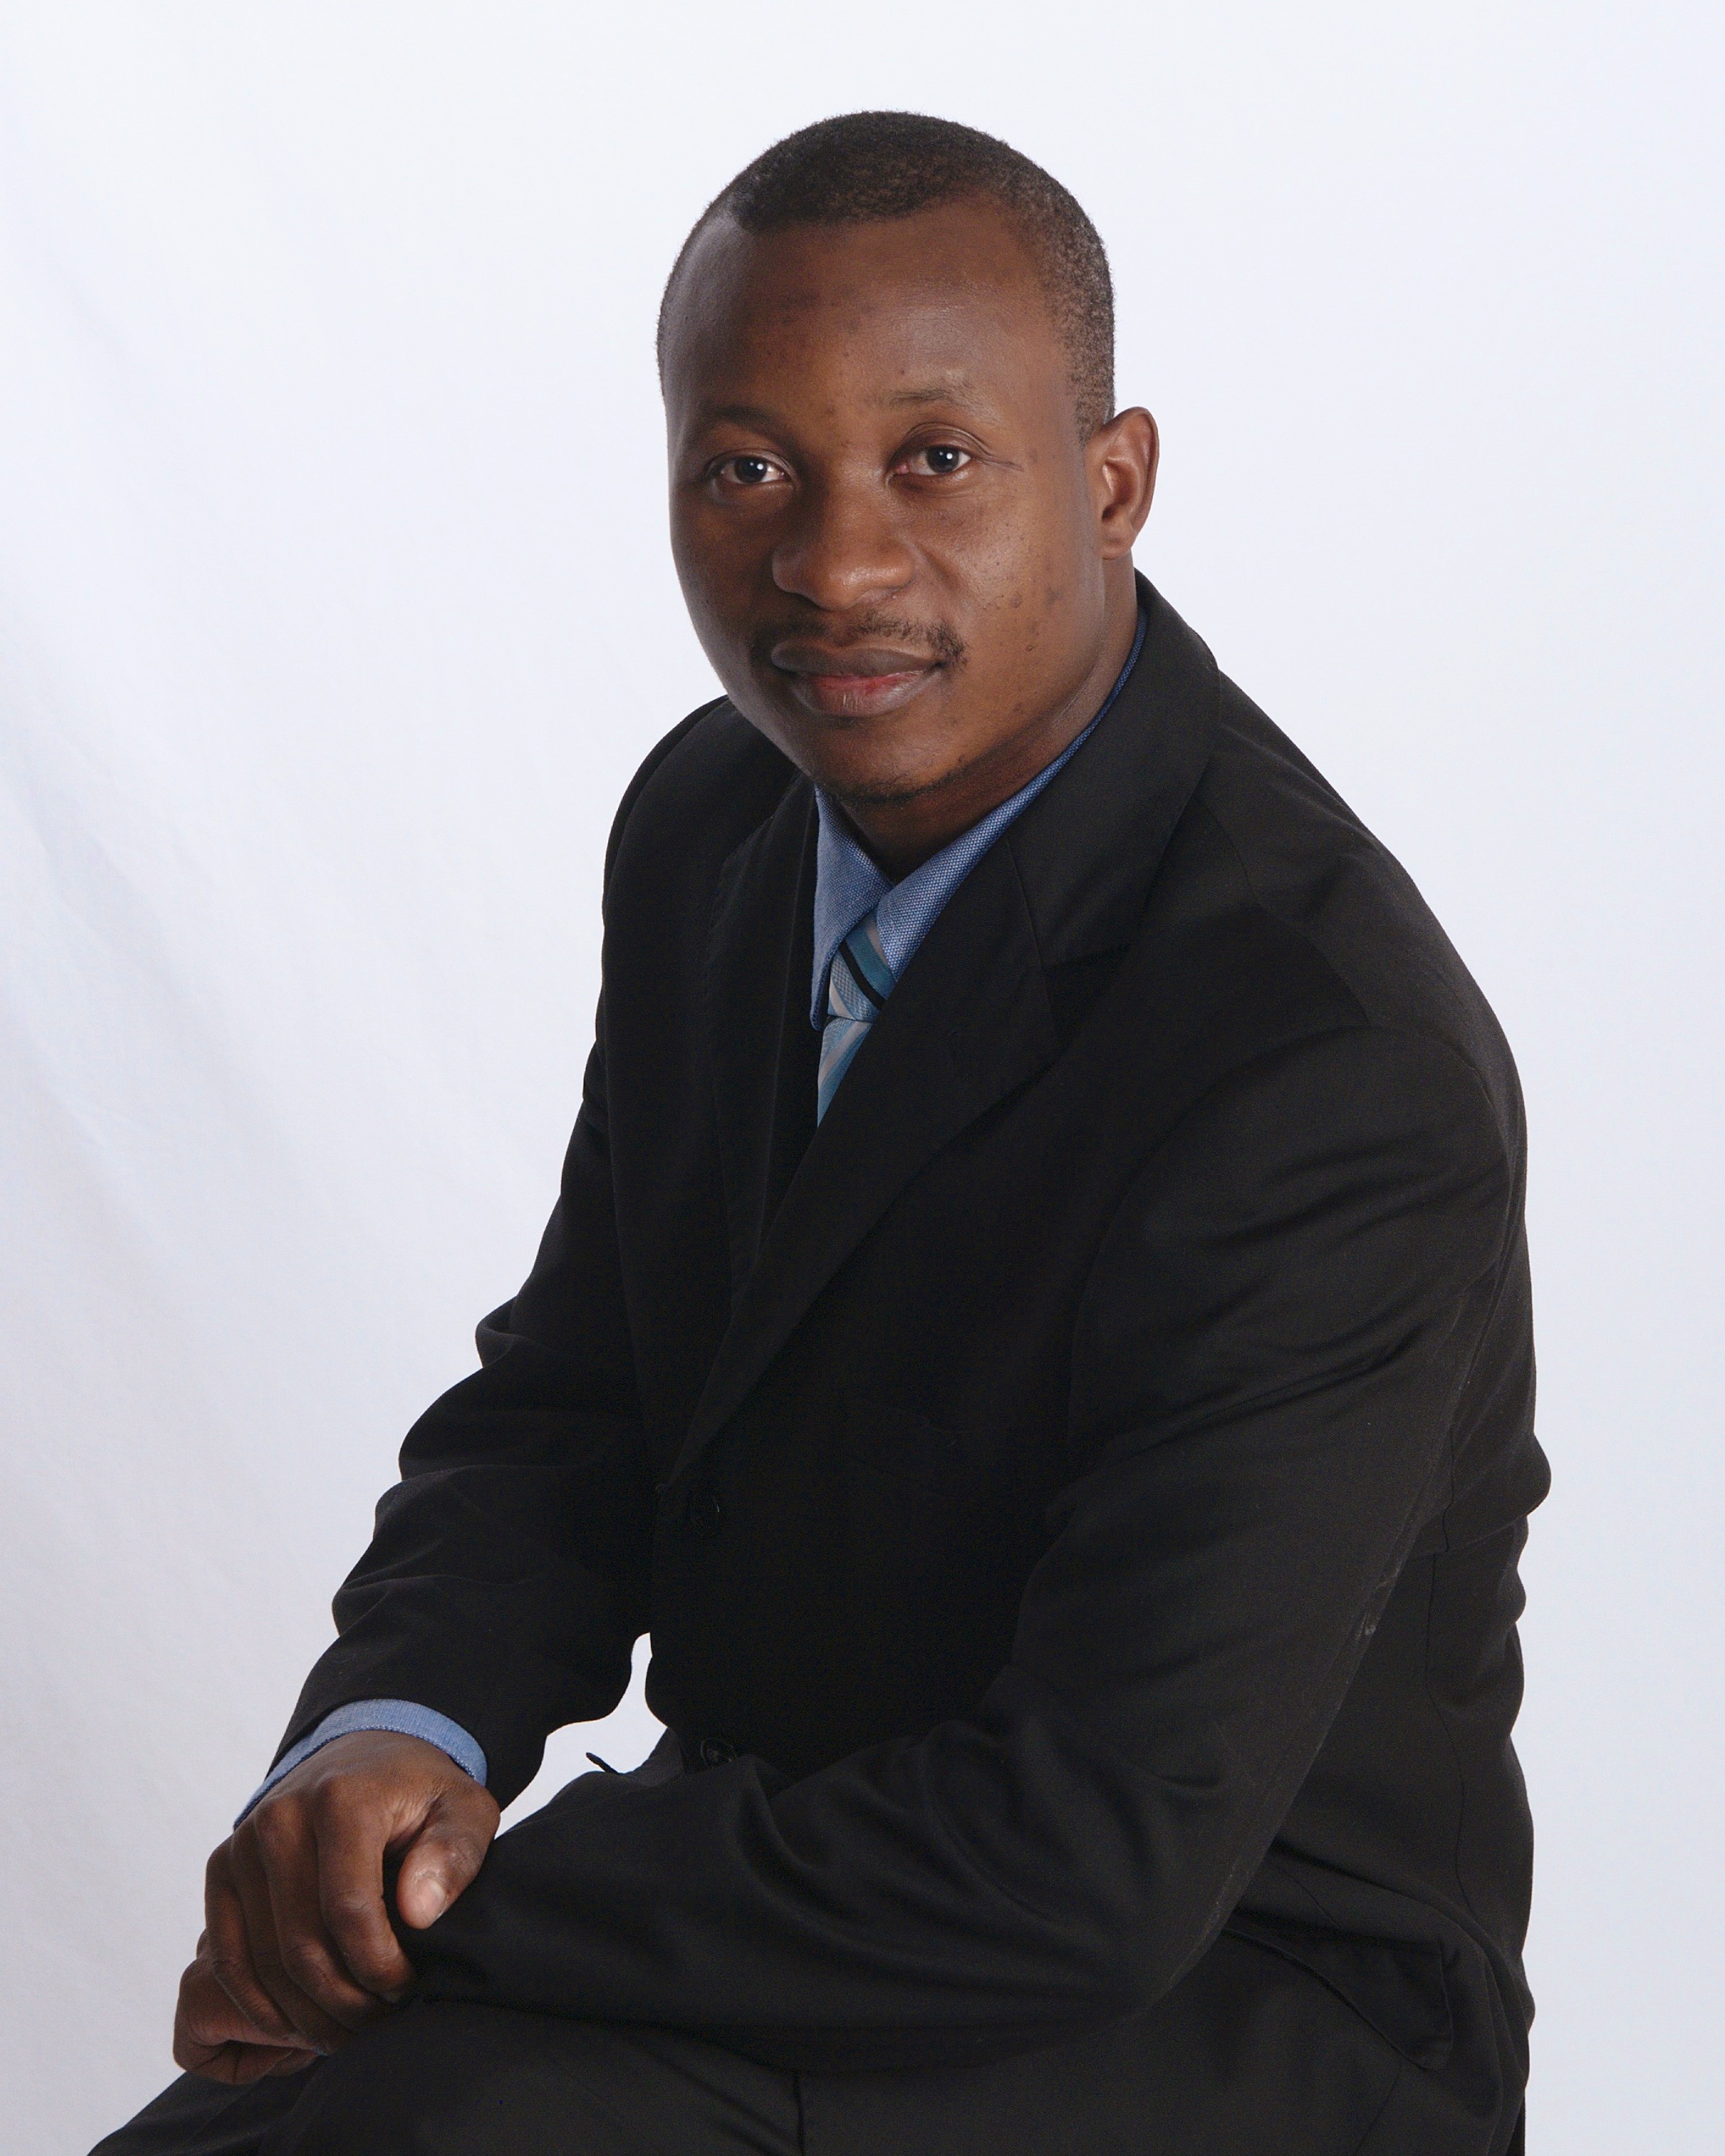
man, person, suit, people, male, meeting, professional, profession, black, african, meet, african american, businessperson